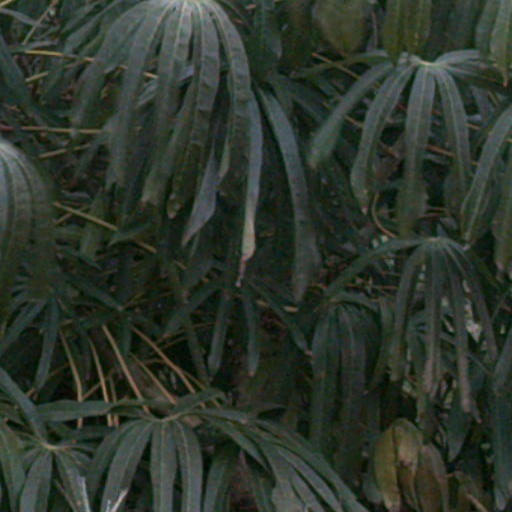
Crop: cassava